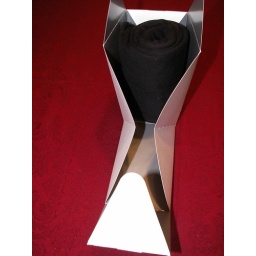
The shirt in the fancy folding box